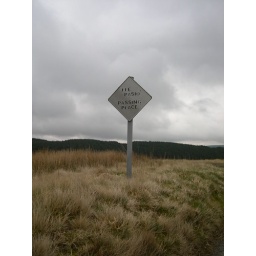
Passing place road sign in Wales